Fortaleza

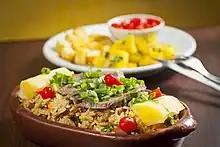
The "Baião de dois" a typical dish from Ceará.

According to the census of 2010, 1,664,521 people, 67.88% of the population, followed Roman Catholicism, 523,456 (21.35%) were Protestant, 31,691 (1.29%) represented Spiritism and 162,985 (6.65%) had no religion whatsoever. Other religions, such as Umbanda, Candomblé, other Afro-Brazilian religions, Spiritualism, Judaism, Hinduism, Buddhism, Islam, other Eastern religions, Esotericism and other Christian churches like the Church of Jesus Christ of Latter-day Saints (Mormons) had a smaller number of adherents.